Tokiyo

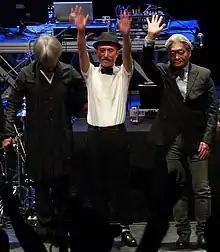
"Tokiyo" was inspired by "Mad Pierrot" (1978) by Yellow Magic Orchestra "(pictured)".

Hoshino announced "Yellow Dancer", his fourth studio album, on October 14, 2015. He initially only revealed select songs from its track listing, such as singles or previously previewed commission songs like the theme song "Week End". "Tokiyo" was announced alongside the full track listing on October 28. It was placed as the album's lead track, followed by "Week End". Seven days after the release of "Yellow Dancer" by Speedstar Records on December 2, 2015, it was announced that "Tokiyo" would appear in a commercial for the distance learning program starting January 9, 2016, with Hoshino to also star in-person.